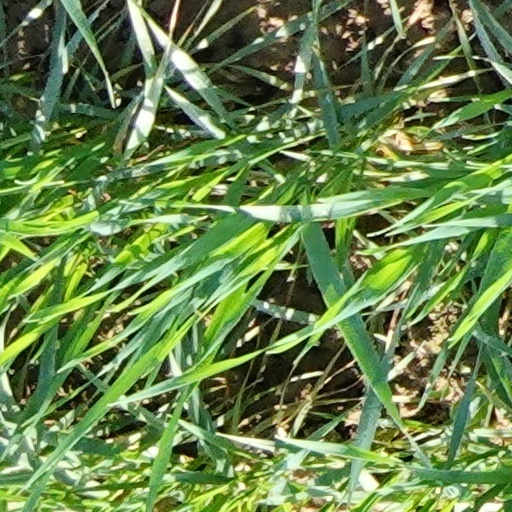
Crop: wheat